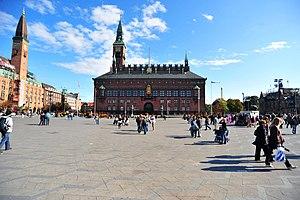
Rådhuspladsen est la place située devant l'hôtel de ville de Copenhague au Danemark.
The Killing est une série télévisée danoise en 40 épisodes de 55 minutes créée par Søren Sveistrup et diffusée du 7 janvier 2007 au 25 novembre 2012 sur DR 1.